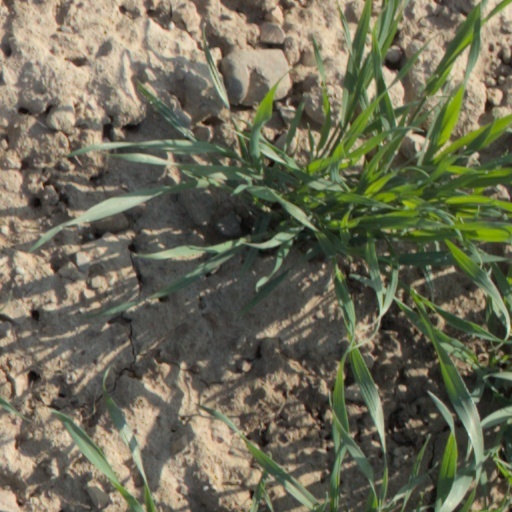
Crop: wheat